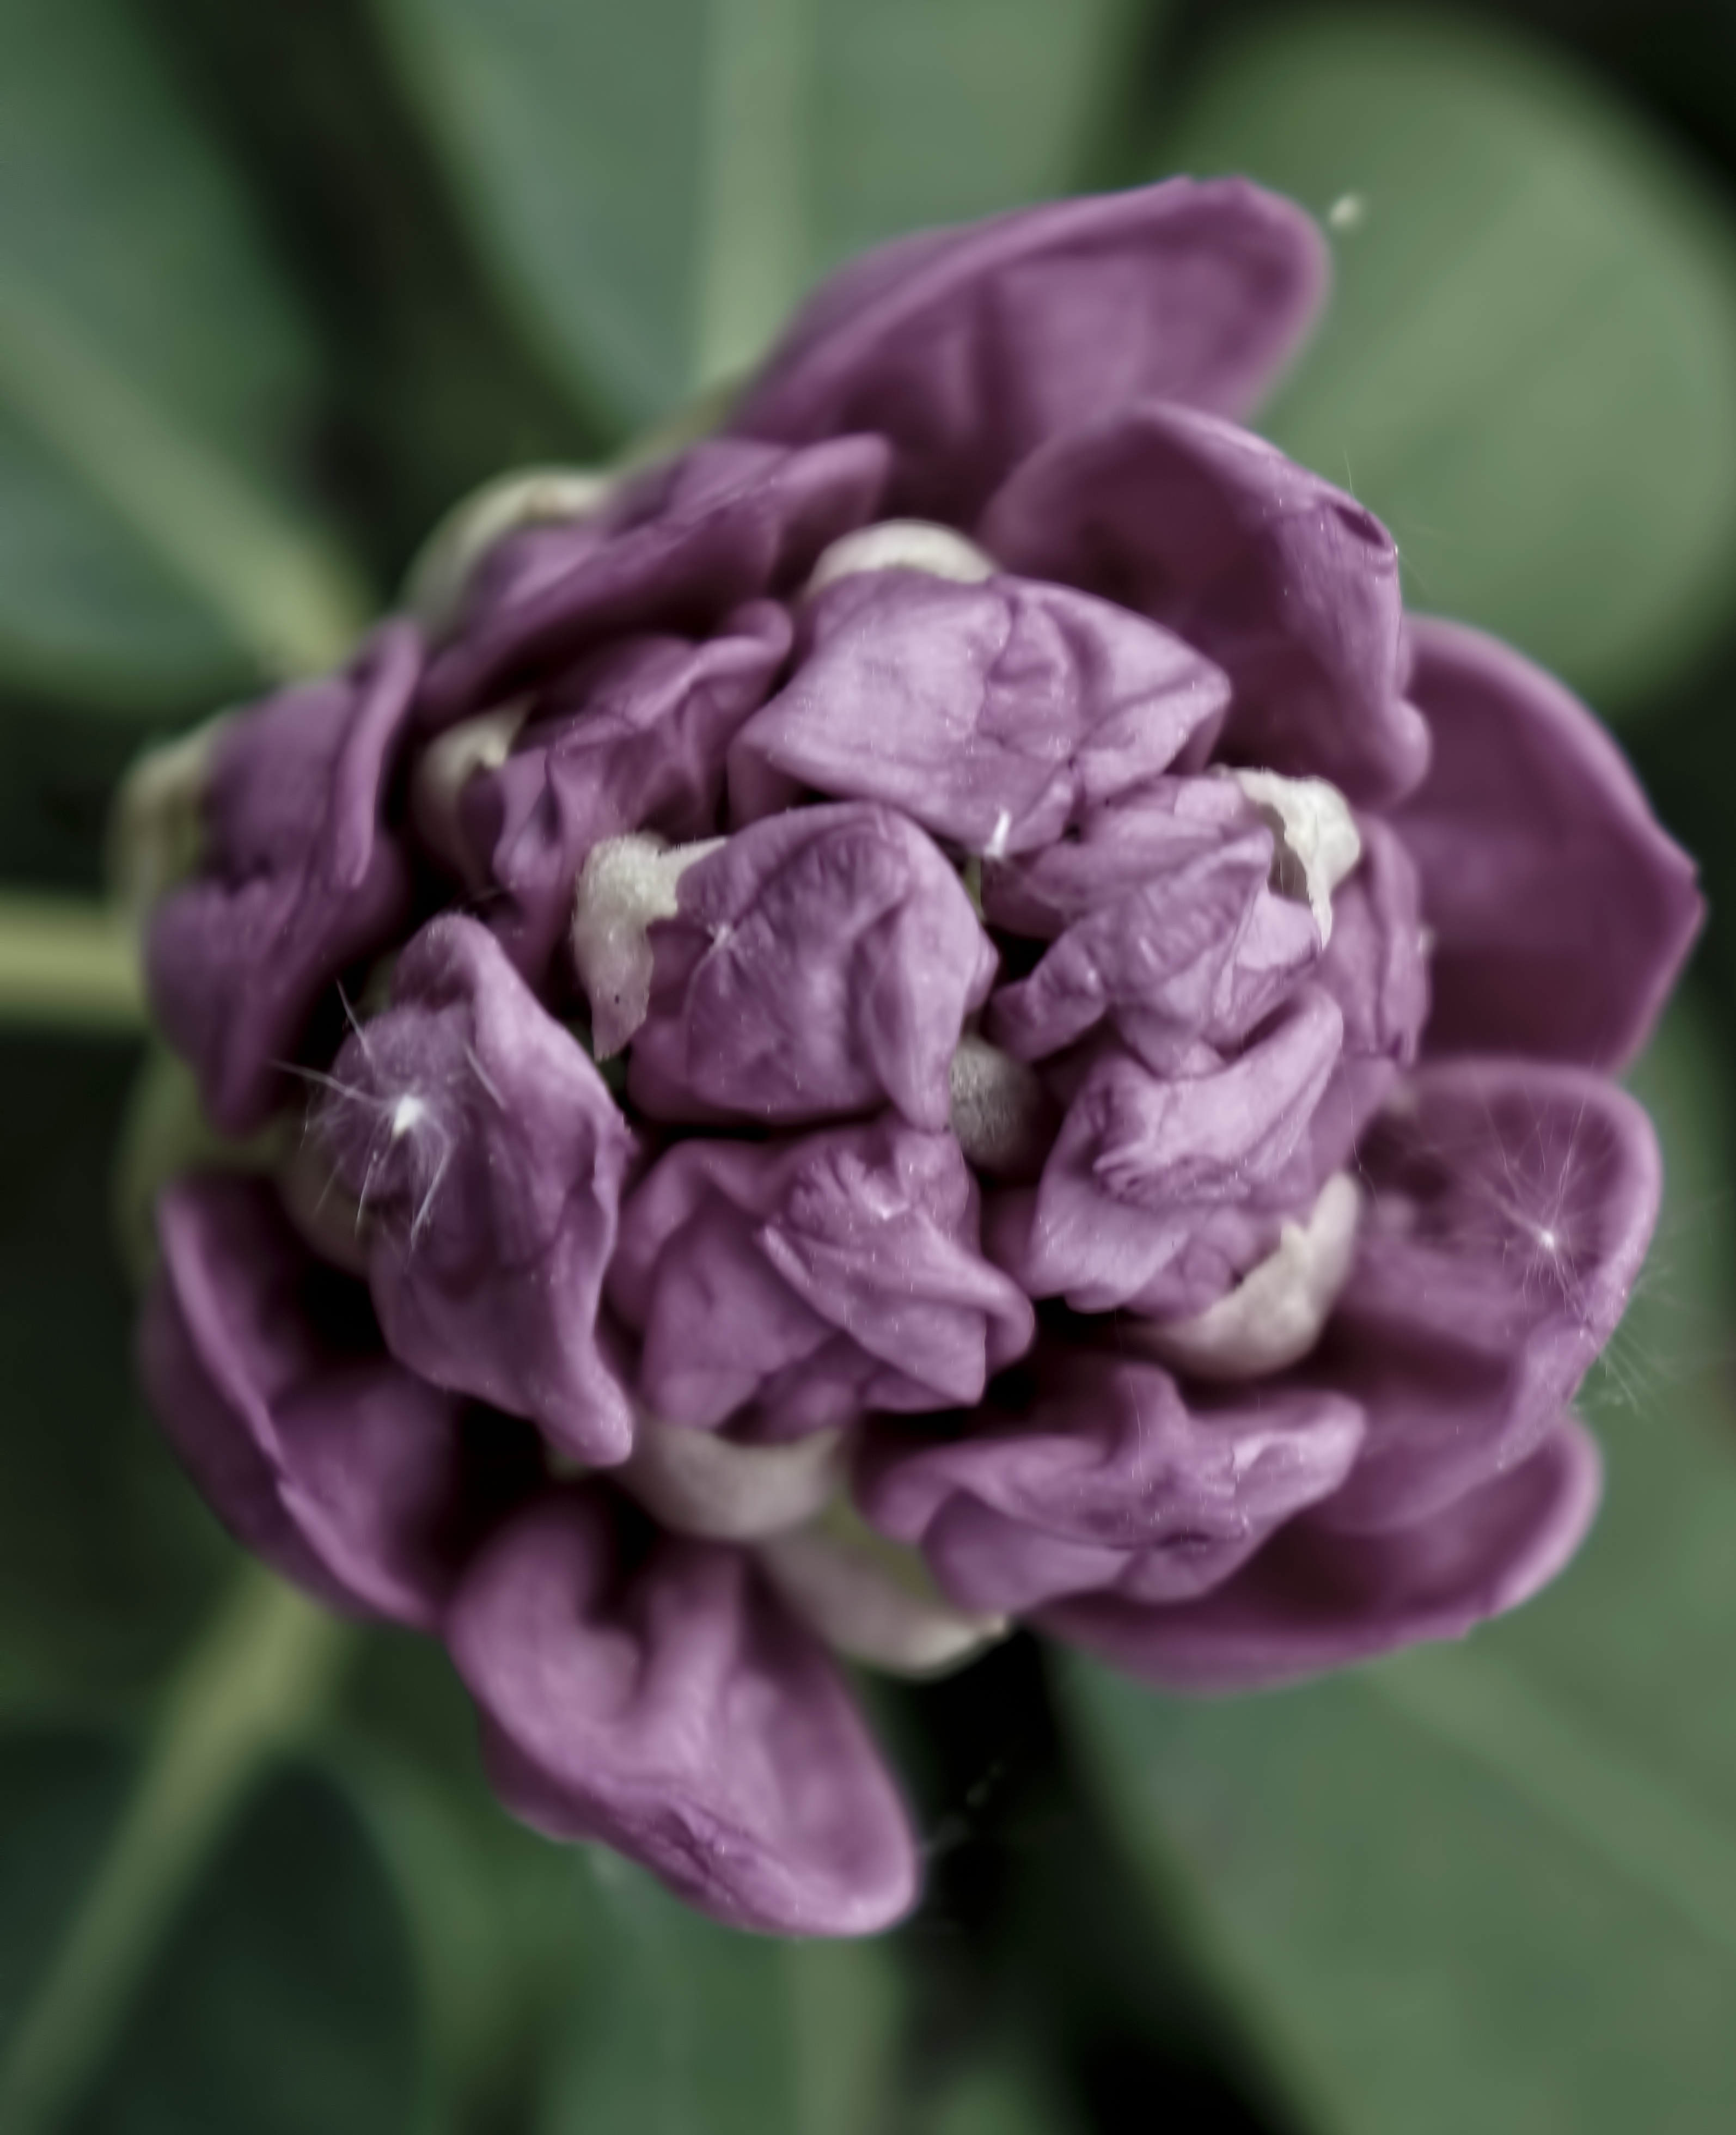
plant, flower, purple, petal, flora, rhododendron, sony, finland, helsinki, alpha, bud, floristry, 3000, desaturated, ilce, viikki, ilce3000, macro photography, flowering plant, plant stem, land plant